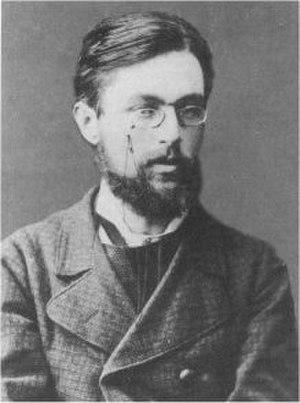
révolutionnaire russe